George Lyttleton Rogers

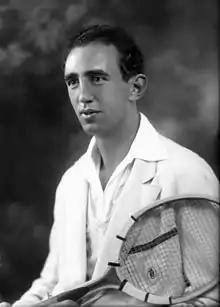

George Lyttleton Rogers (10 July 1906 – 19 November 1962) was an Irish tennis player, promoter and coach. He won the Irish Championships title three times, (1926, 1936–1937). He was the Canadian and Argentine champion as well. He was a three times runner-up for the Monte Carlo Cup. In 1931 he was the eleventh on the French rankings.